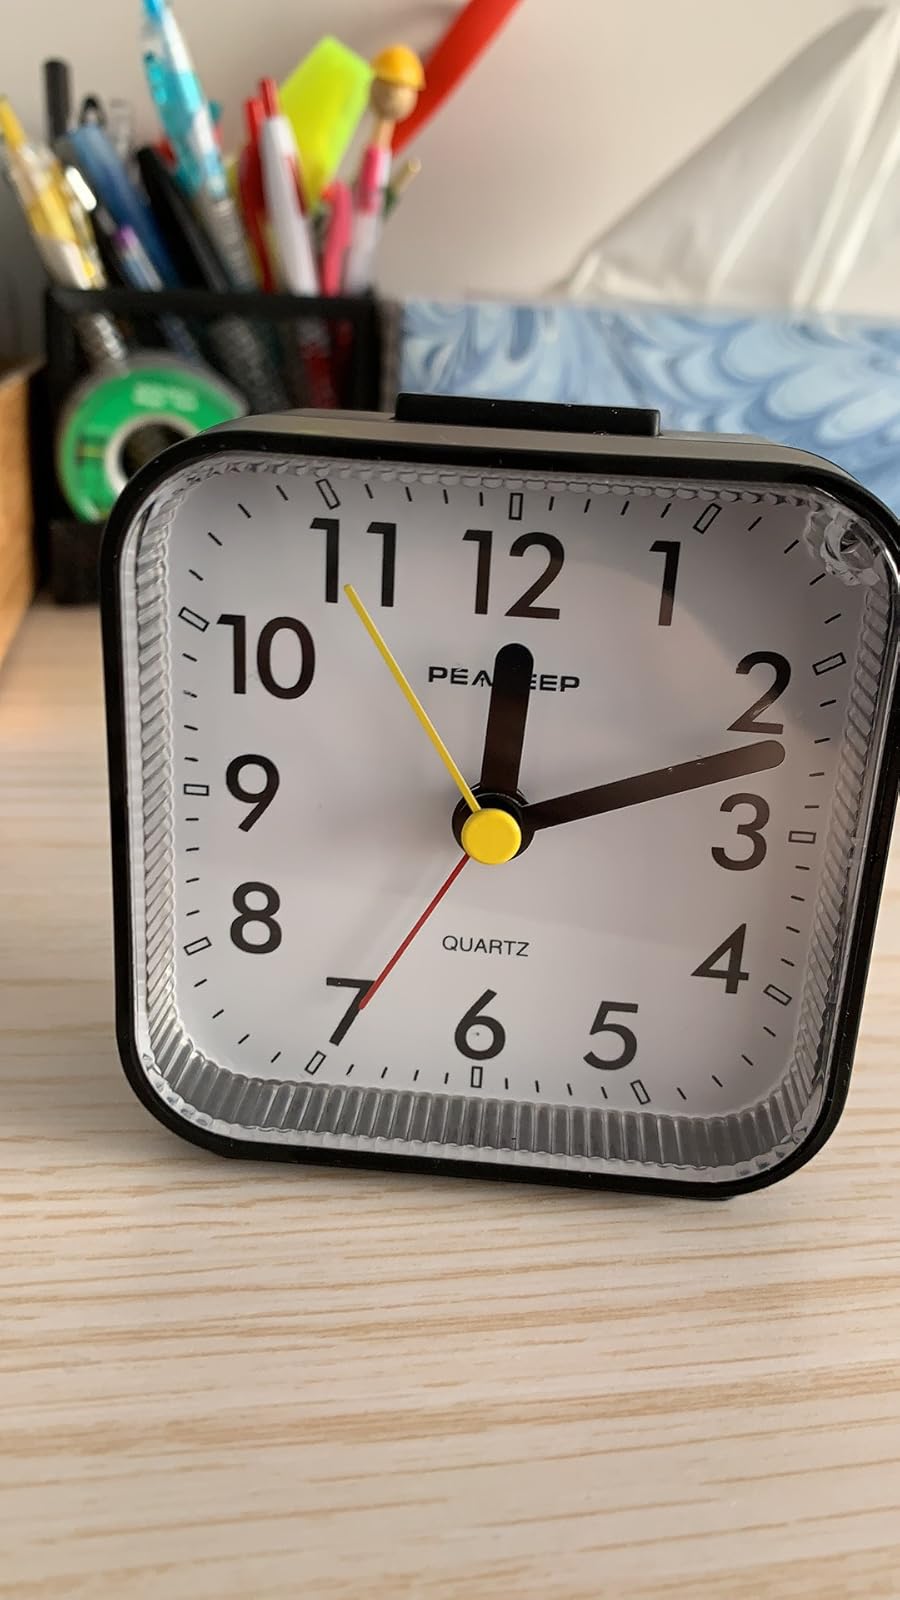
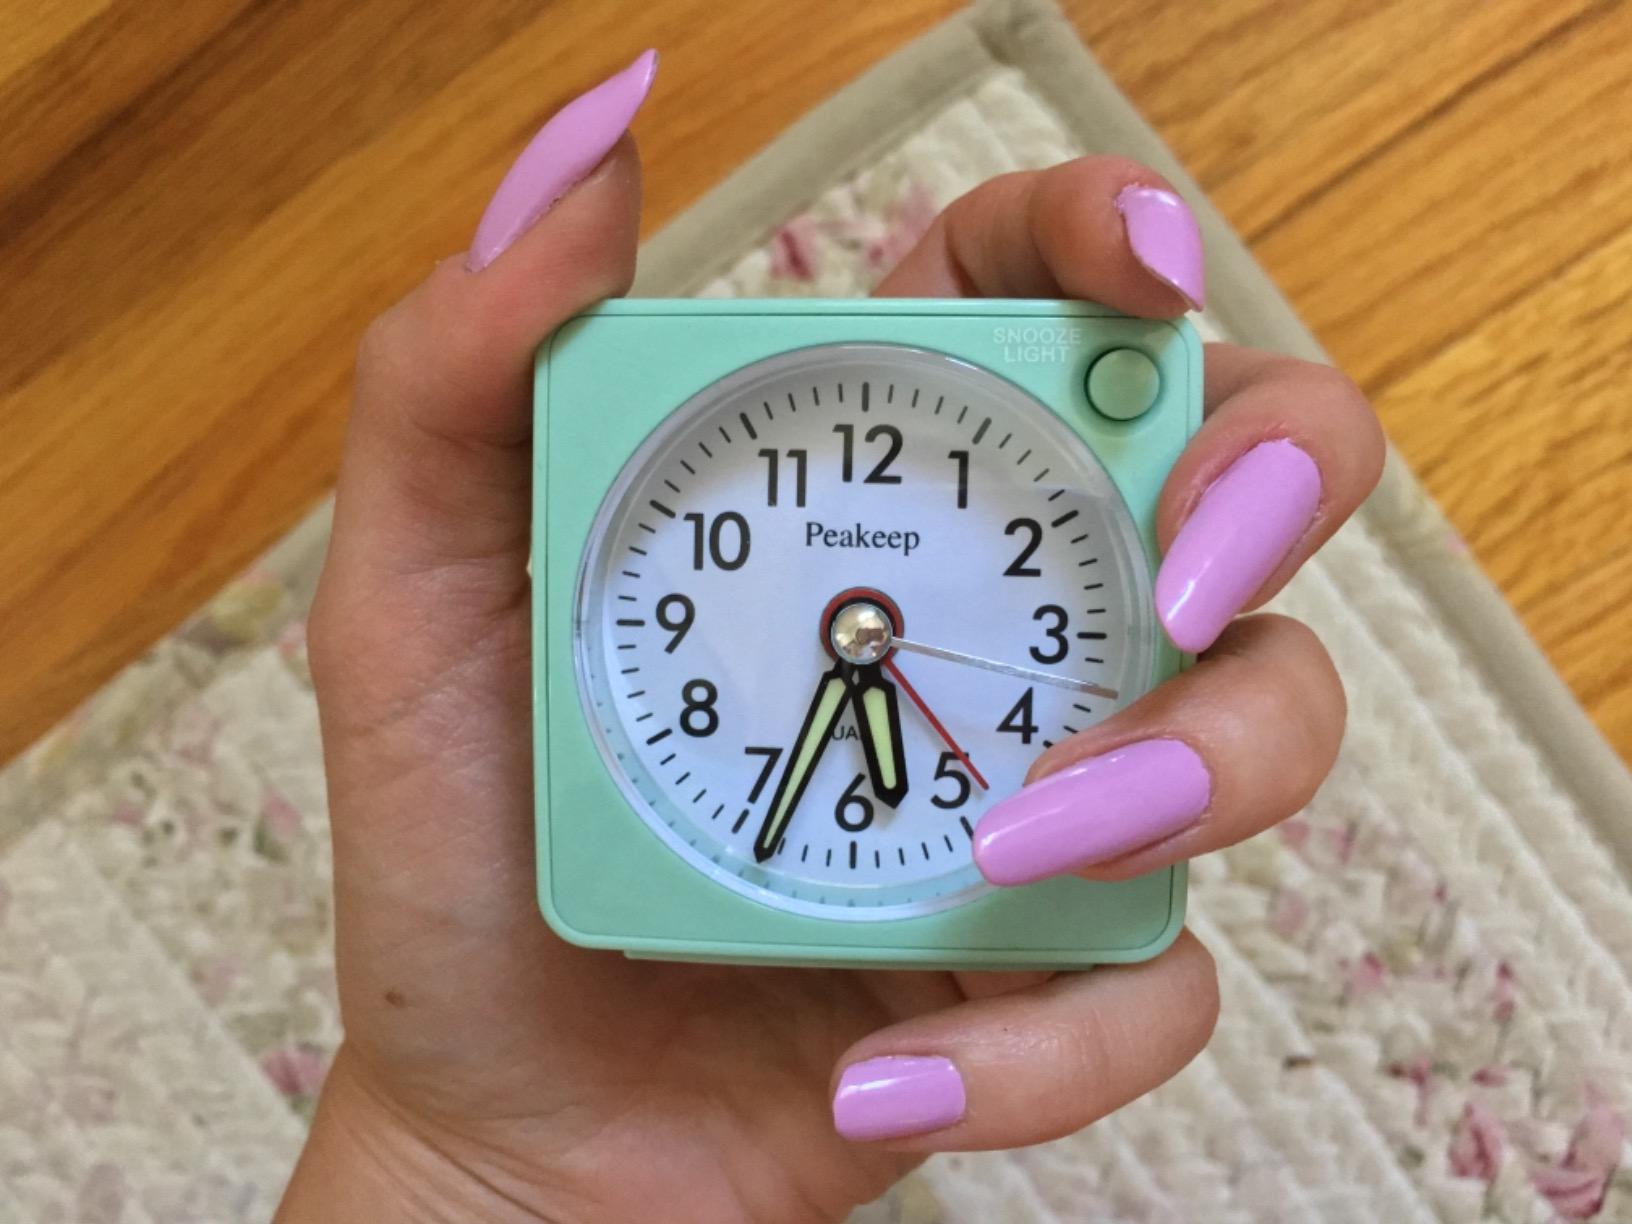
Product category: clock
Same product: no